Dar al-Manasir

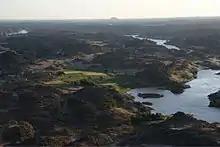
Dar al-Manasir as seen from the top of Gebel Us

The Manasir pursue small scale agriculture in the immediate vicinity of the Nile. Tiny pockets of alluvial sediments and the seasonally inundated riverside land are intensively irrigated and cultivated. The most important cash crops of the region are dates (cf. Date cultivation in Dar al-Manasir). During good rainy seasons, in which grazing grounds are abundant, many male Manasir join members of their tribe in the adjacent Bayudah Desert.